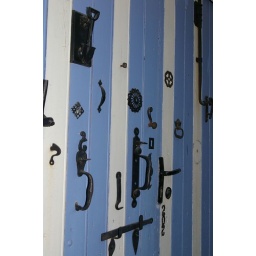
A house in Quillan with an eccentic selection of door knockers, latches, locks.